Describe the emotion expressed in this image:  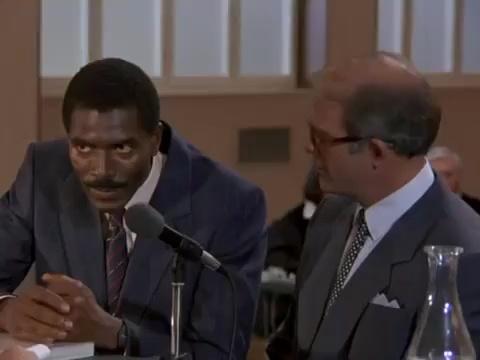
This person displays Suffering, valence and arousal with low intensity.